Bayt al-Sinnari

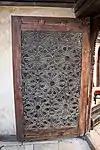
Door in sculpted stone

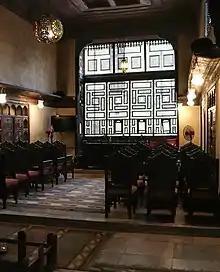
Beautiful masharabiyya

Bayt Al Sinnari was built in 1794 by "Ibrahim Katkhuda al-Sinnari", whose surname refers to the city of Sennar. In 1798, the house was confiscated by the French to house the members of the Committee of Sciences and Arts, that accompanied Napoleon Bonaparte to Egypt. Its mission was to conduct a systematic study of Egypt, published in the famous Description de l'Égypte. Gaspard Monge, eponym of the passage, in which the house is located, was president, Napoleon Bonaparte deputy, and Joseph Fourier secretary. However, with the departure of the French expedition in 1801, the institute closed down.